Iranians in the Netherlands

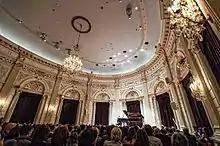
Persian piano music recital by Pejman Akbarzadeh at Amsterdam Concertgebouw, April 2012

Iranians in the Netherlands have founded relatively few community organisations compared to Turkish or Moroccan migrants; this may be due to the general atmosphere of distrust and divisiveness among Iranians abroad.